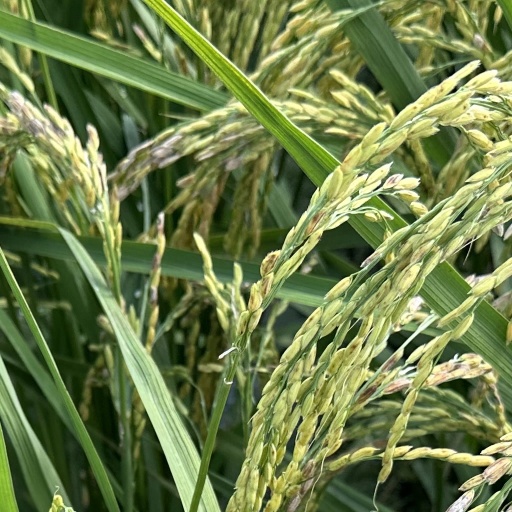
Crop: rice